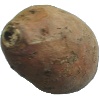
Label: Potato Sweet 1